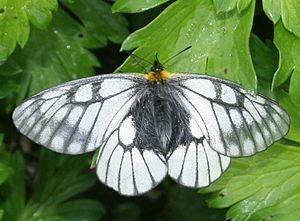
Parnassius glacialis est une espèce d'insectes lépidoptères de la famille des Papilionidae, de la sous-famille des Parnassiinae et du genre Parnassius.